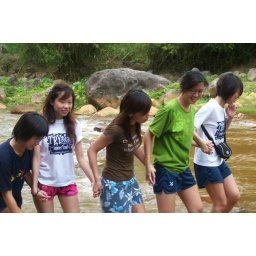
The girls crossing a river holding hand in hand. Must be very united. YOU JUMP, I JUMP.